Rachel Warrington

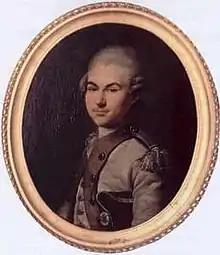
Donatien-Marie-Joseph de Rochambeau in the uniform of the Régiment d'Auvergne

French troops, led by the commander of the French army in North America, Jean-Baptiste Donatien de Vimeur, comte de Rochambeau, arrived in America in 1781.